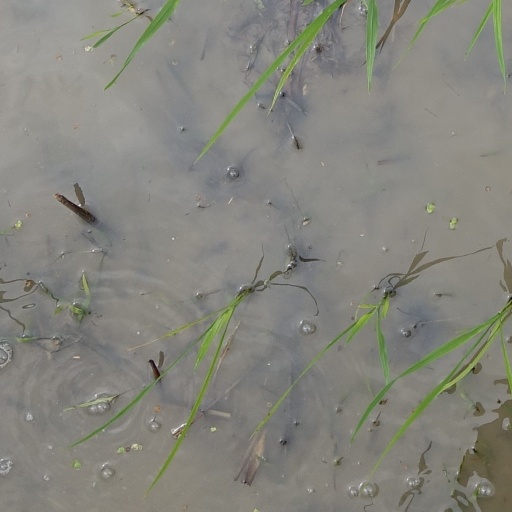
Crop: rice